Sarah Andrews (cricketer)

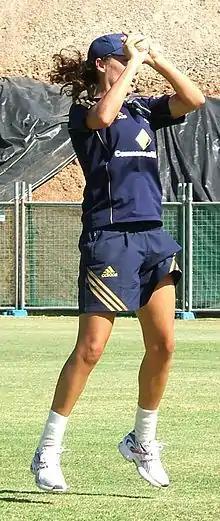
Andrews takes a catch in front of her face at training.

Andrews was rewarded with selection for Australia for the home series against India held in Adelaide at the end of the season. She made her debut in the one-off Test at the Adelaide Oval, and came in at No. 11 after Australia batted first. she made three from six balls before being run out as the hosts made 250. Opening the bowling with Cathryn Fitzpatrick, she took 2/29 from nine overs in the first innings. She had opener Monica Sumra caught by Karen Rolton in her second over, and then trapped the other opener Karu Jain for 21 to leave the Indians at 2/41. In the following over, without further addition to the score, Andrews took her maiden Test catch to dismiss leading Indian batsman and captain Mithali Raj from the bowling of Fitzpatrick. The Indians eventually collapsed to be all out for 93. Australia enforced the follow on and Andrews took 0/19 from 17 overs and caught Sunetra Paranjpe in the second innings as the tourists lost by an innings. After missing the first ODI, she made her debut in the second match, coming in at No. 11 and scoring four not out from seven balls in Australia's 173 all out. She then took 3/21 from six overs to help secure a 12-run win. In the next match she took 1/33 in a nine-wicket win and ended the series with four wickets at 13.50 and an economy rate of 3.33. Andrews is the 148th woman to play Test cricket for Australia, and the 106th woman to play One Day International cricket for Australia.